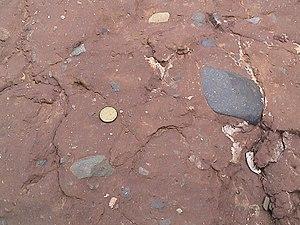
La glaciation marinoenne est le nom donné à un épisode glaciaire global qui dura de 650 à 635 Ma environ, durant le Cryogénien. La glaciation aurait concerné toute la planète, un événement nommé Terre boule de neige. La fin de la période glaciaire pourrait avoir été accélérée par la libération du méthane issu du pergélisol équatorial.
La diamictite désigne un type de roche sédimentaire lithifiée inhomogène faite de sédiments terrigènes contenant des particules dont la taille varie de celle de l'argile jusqu'au rocher, enchassés dans une matrice de mudstone ou de grès. Le mot a été inventé par Flint en tant que terme purement descriptif, sans aucune référence à une origine particulière. Quelques géologues restreignent son usage aux conglomérats chaotiques ou aux brèches consistant en un gravier terrigène supporté par une matrice de boue ou de sable.